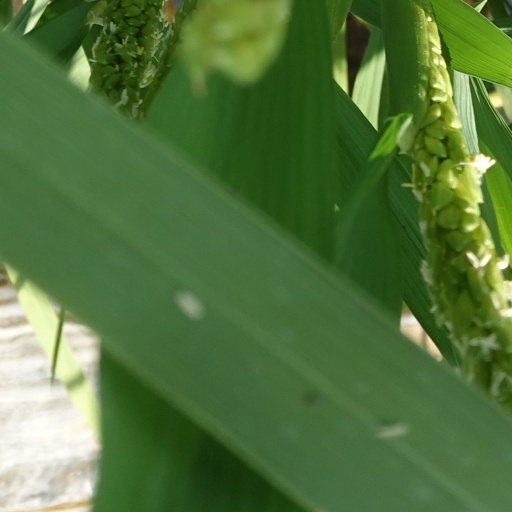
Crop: rice